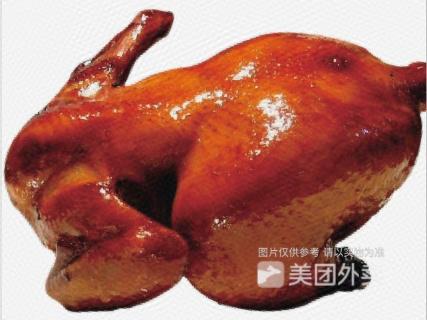
Label: fried_chicken